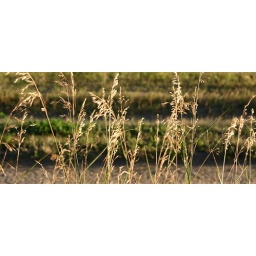
Another photo I took crawling around on the ground early in the morning. I love the warm golden colors of the grasses